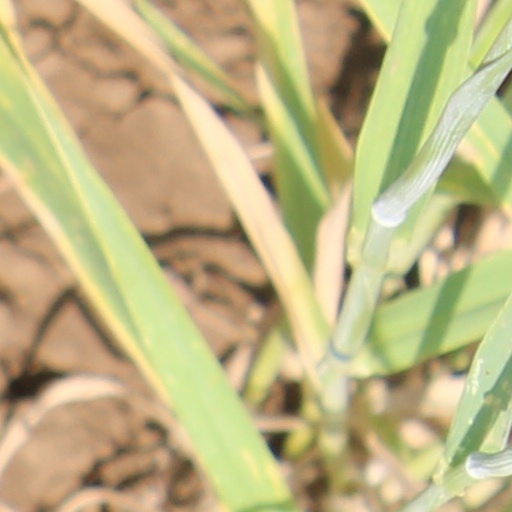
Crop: wheat